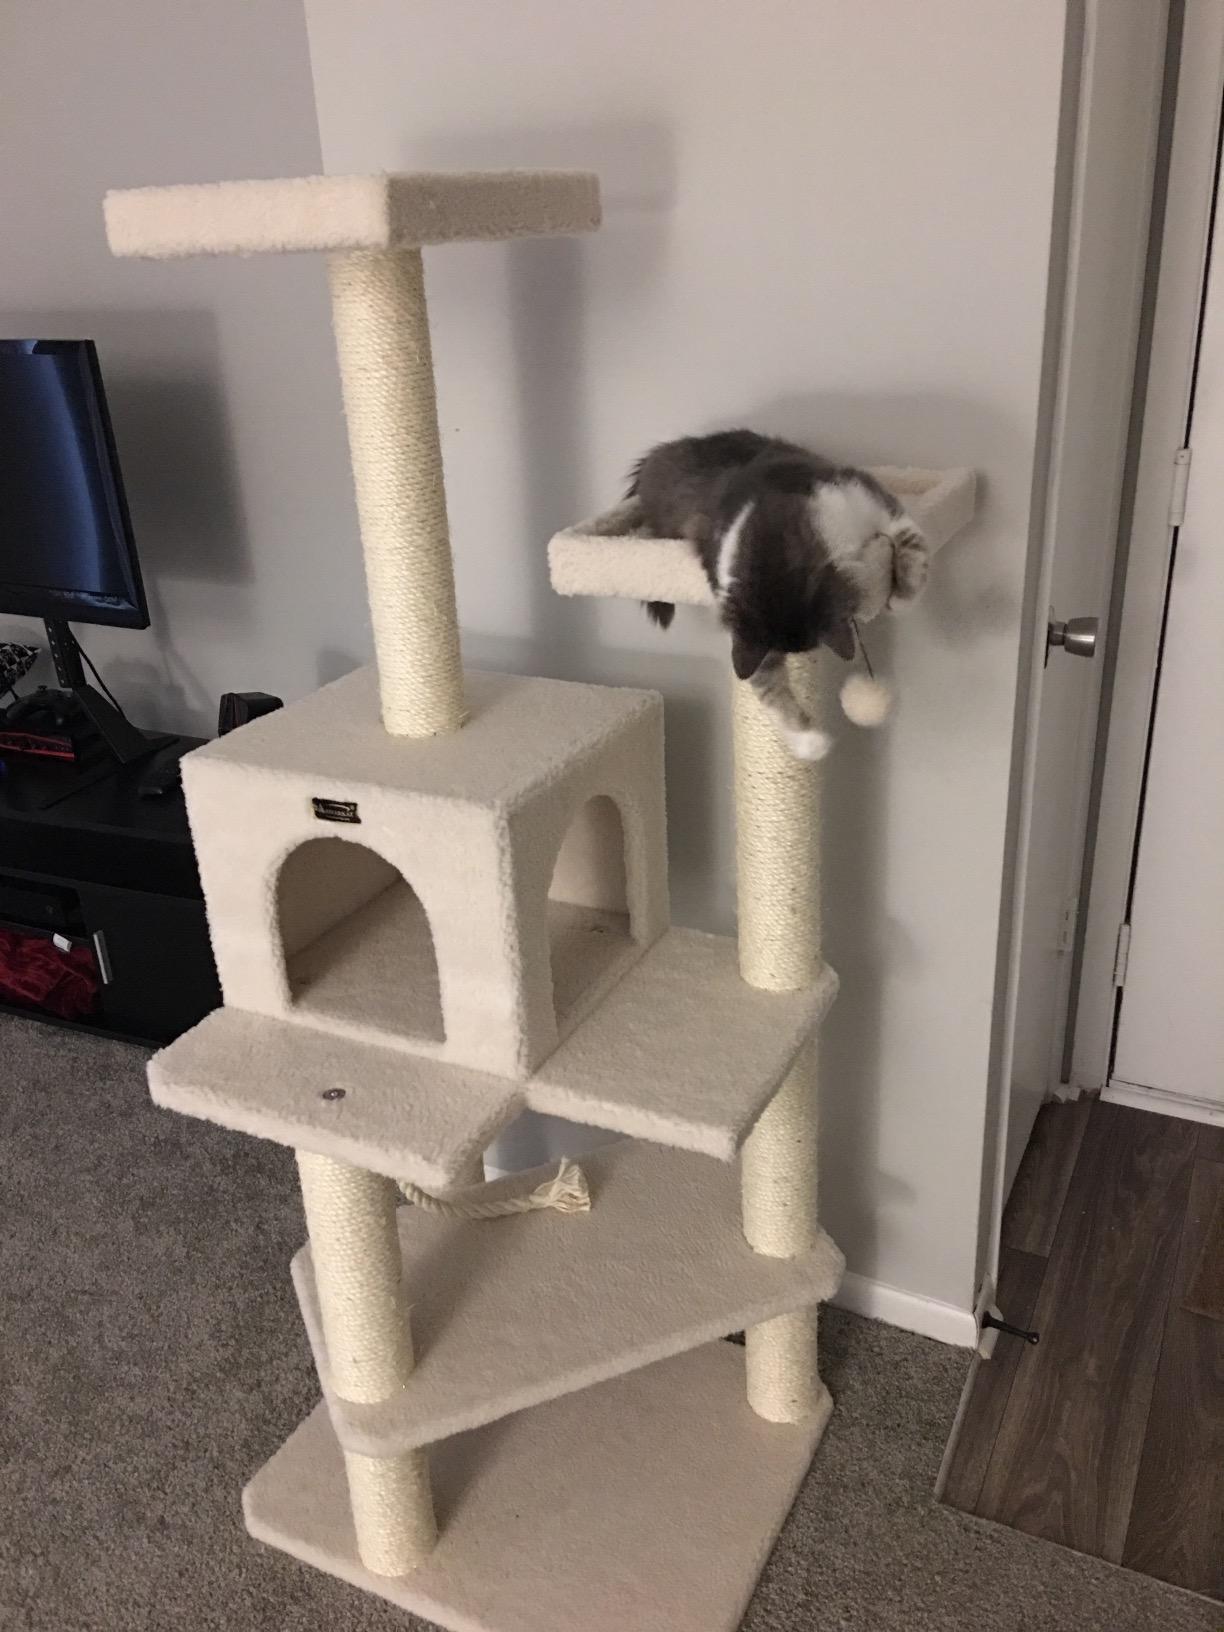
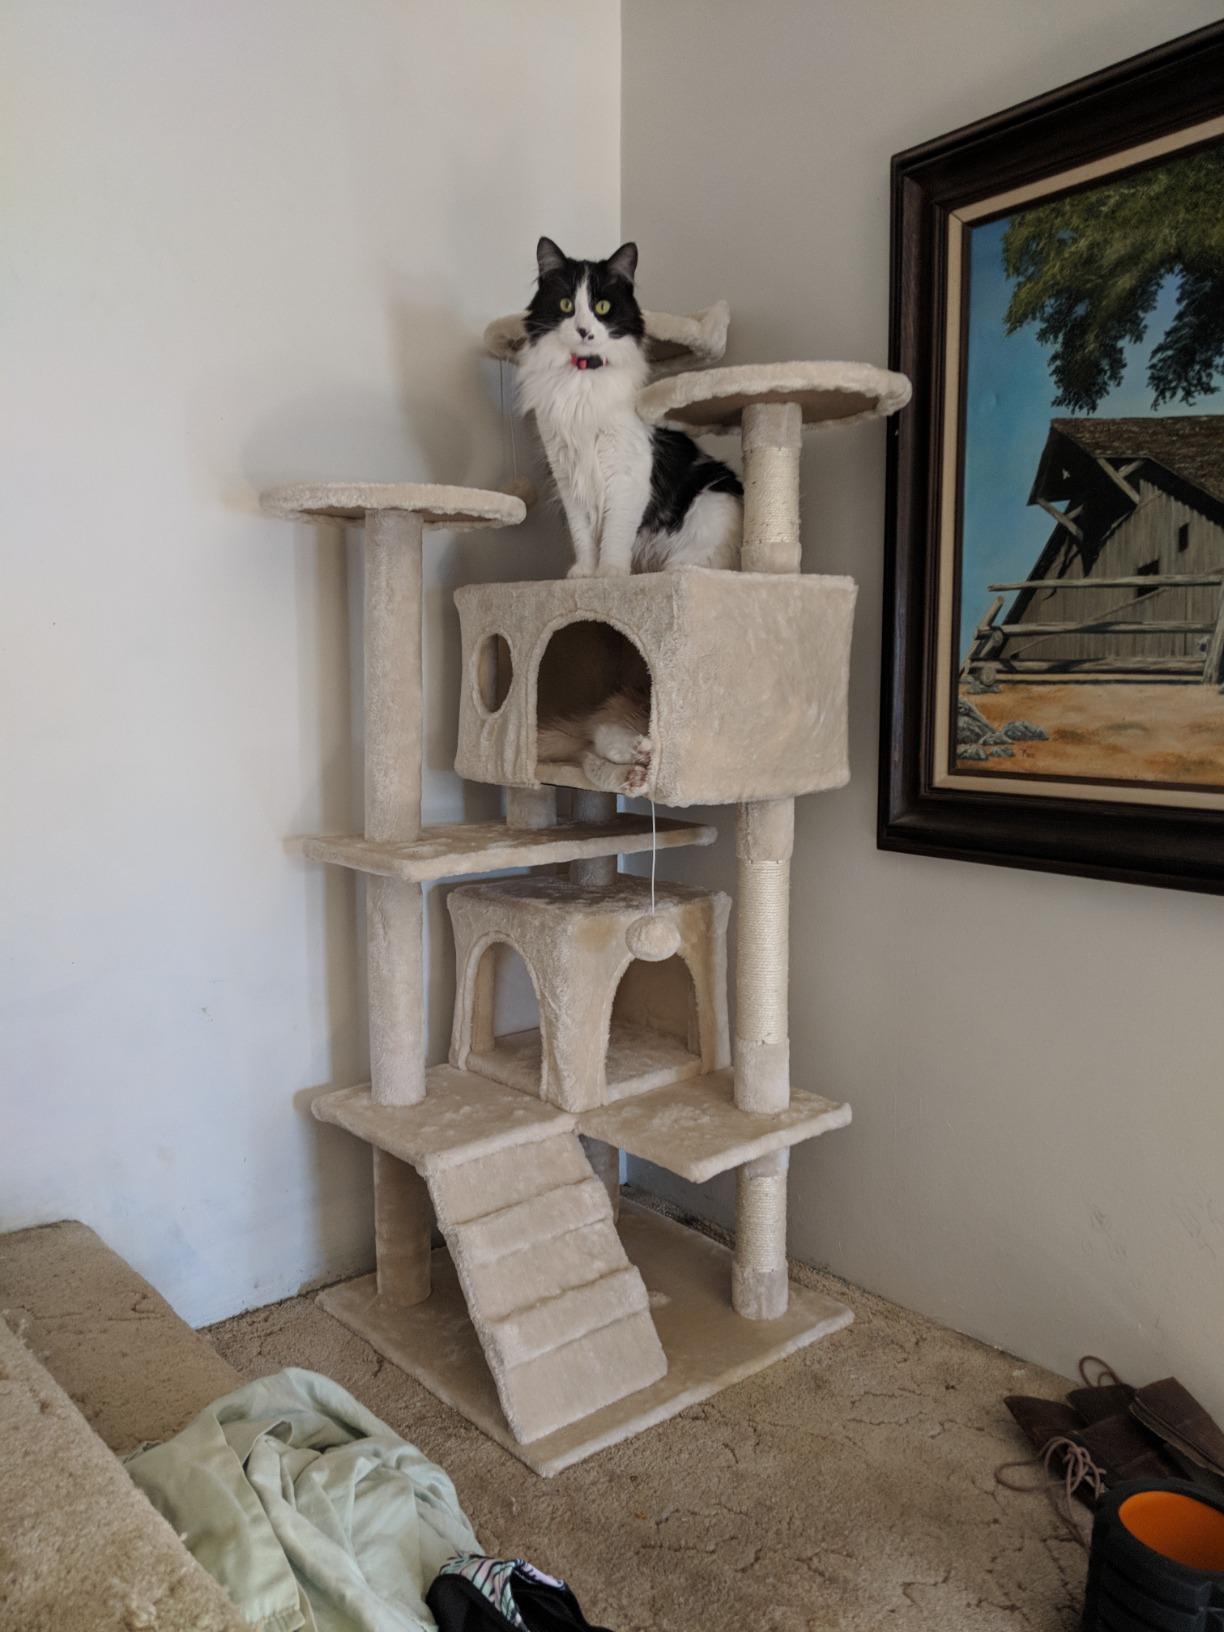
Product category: items_cat tree
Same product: no